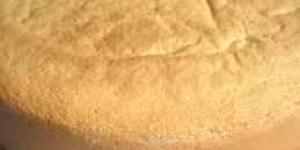
biscochuelo suave